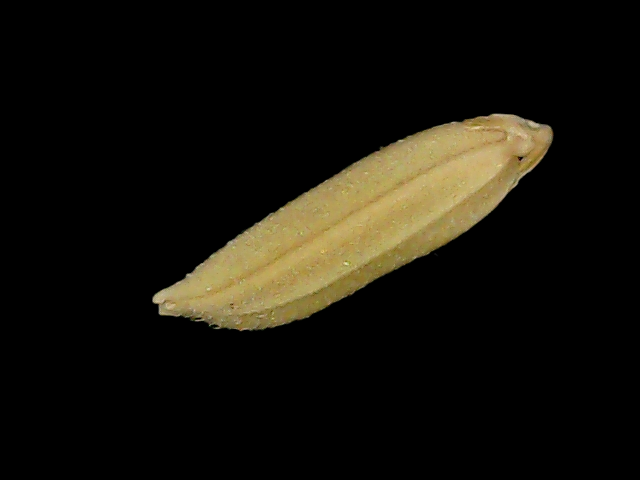
Rice variety: Bd85